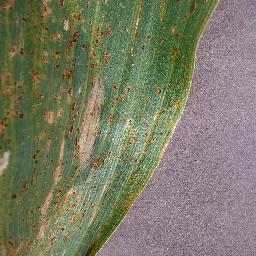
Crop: corn
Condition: (maize)_northern_blight